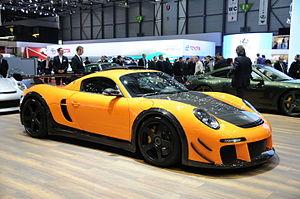
Salon international de l'automobile de Genève 2012